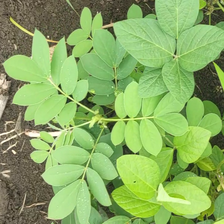
Weed species: Sicklepod_(Senna obtusifolia)